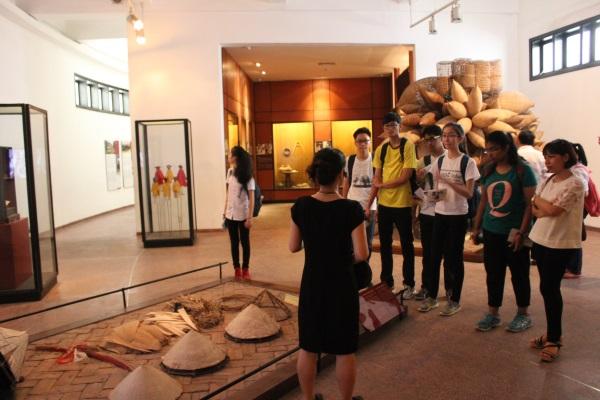
đoàn học sinh tham quan trong bảo tàng đang đứng quanh khu vực trưng bày nón lá